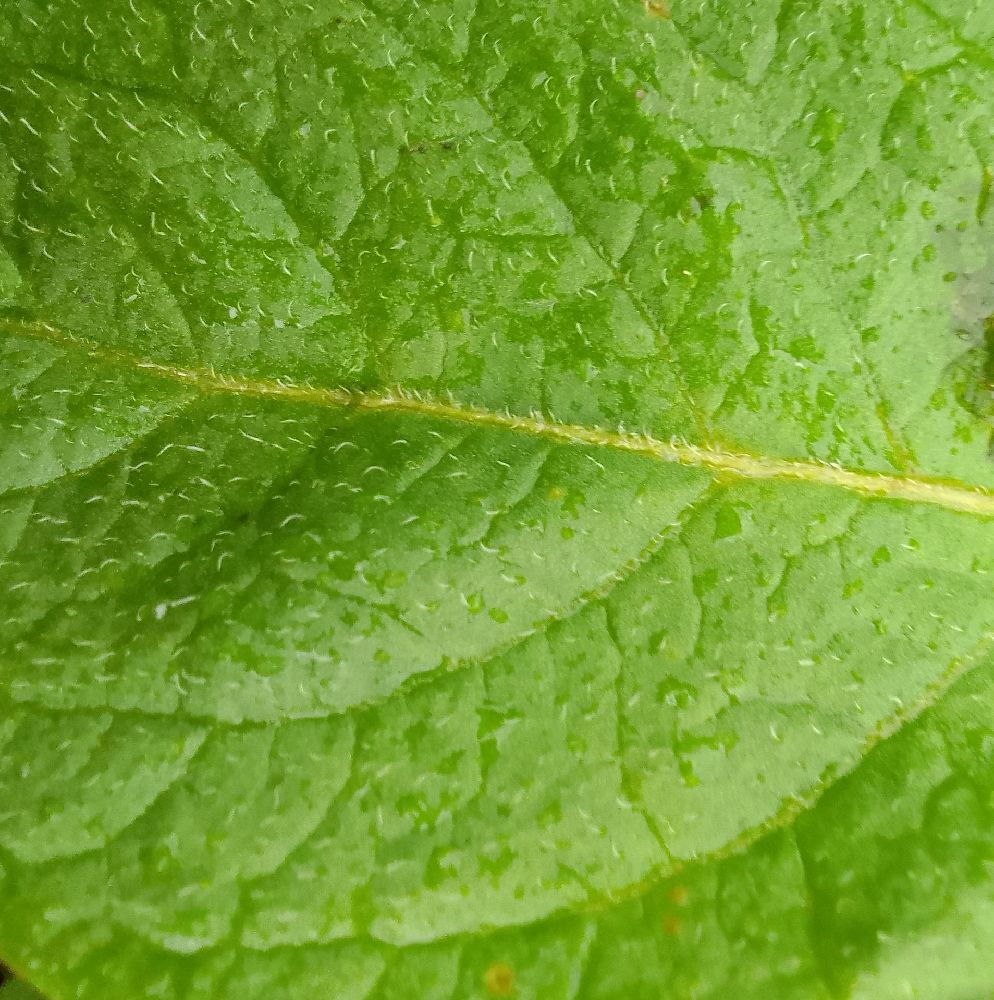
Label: Healthy